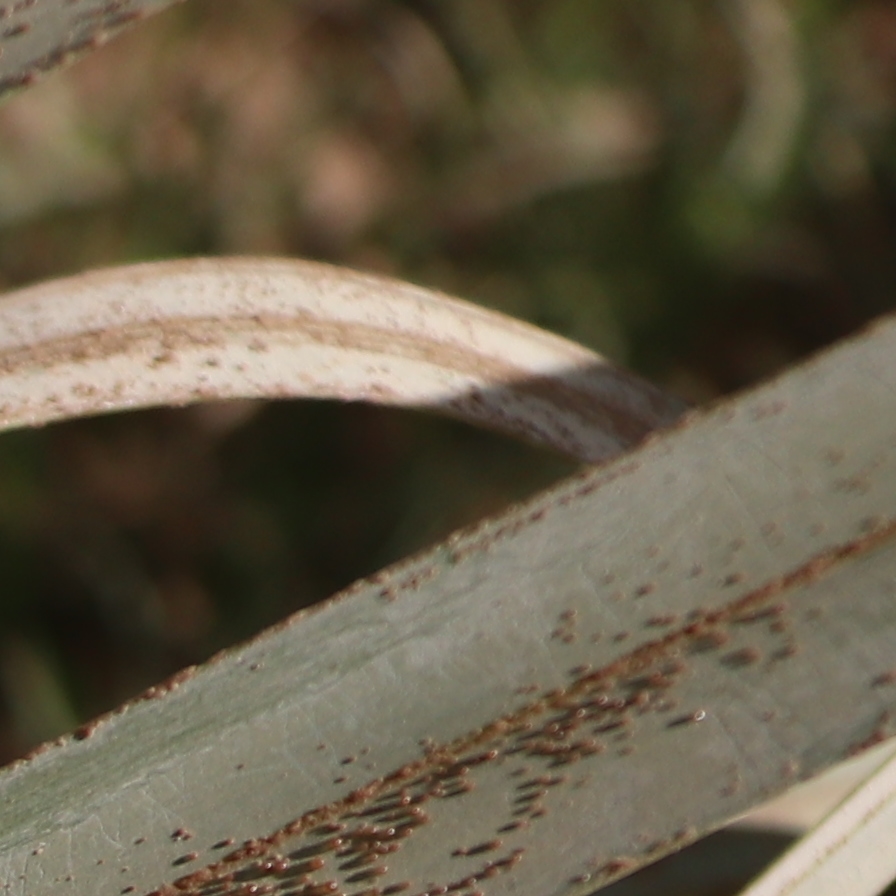
Label: Honey